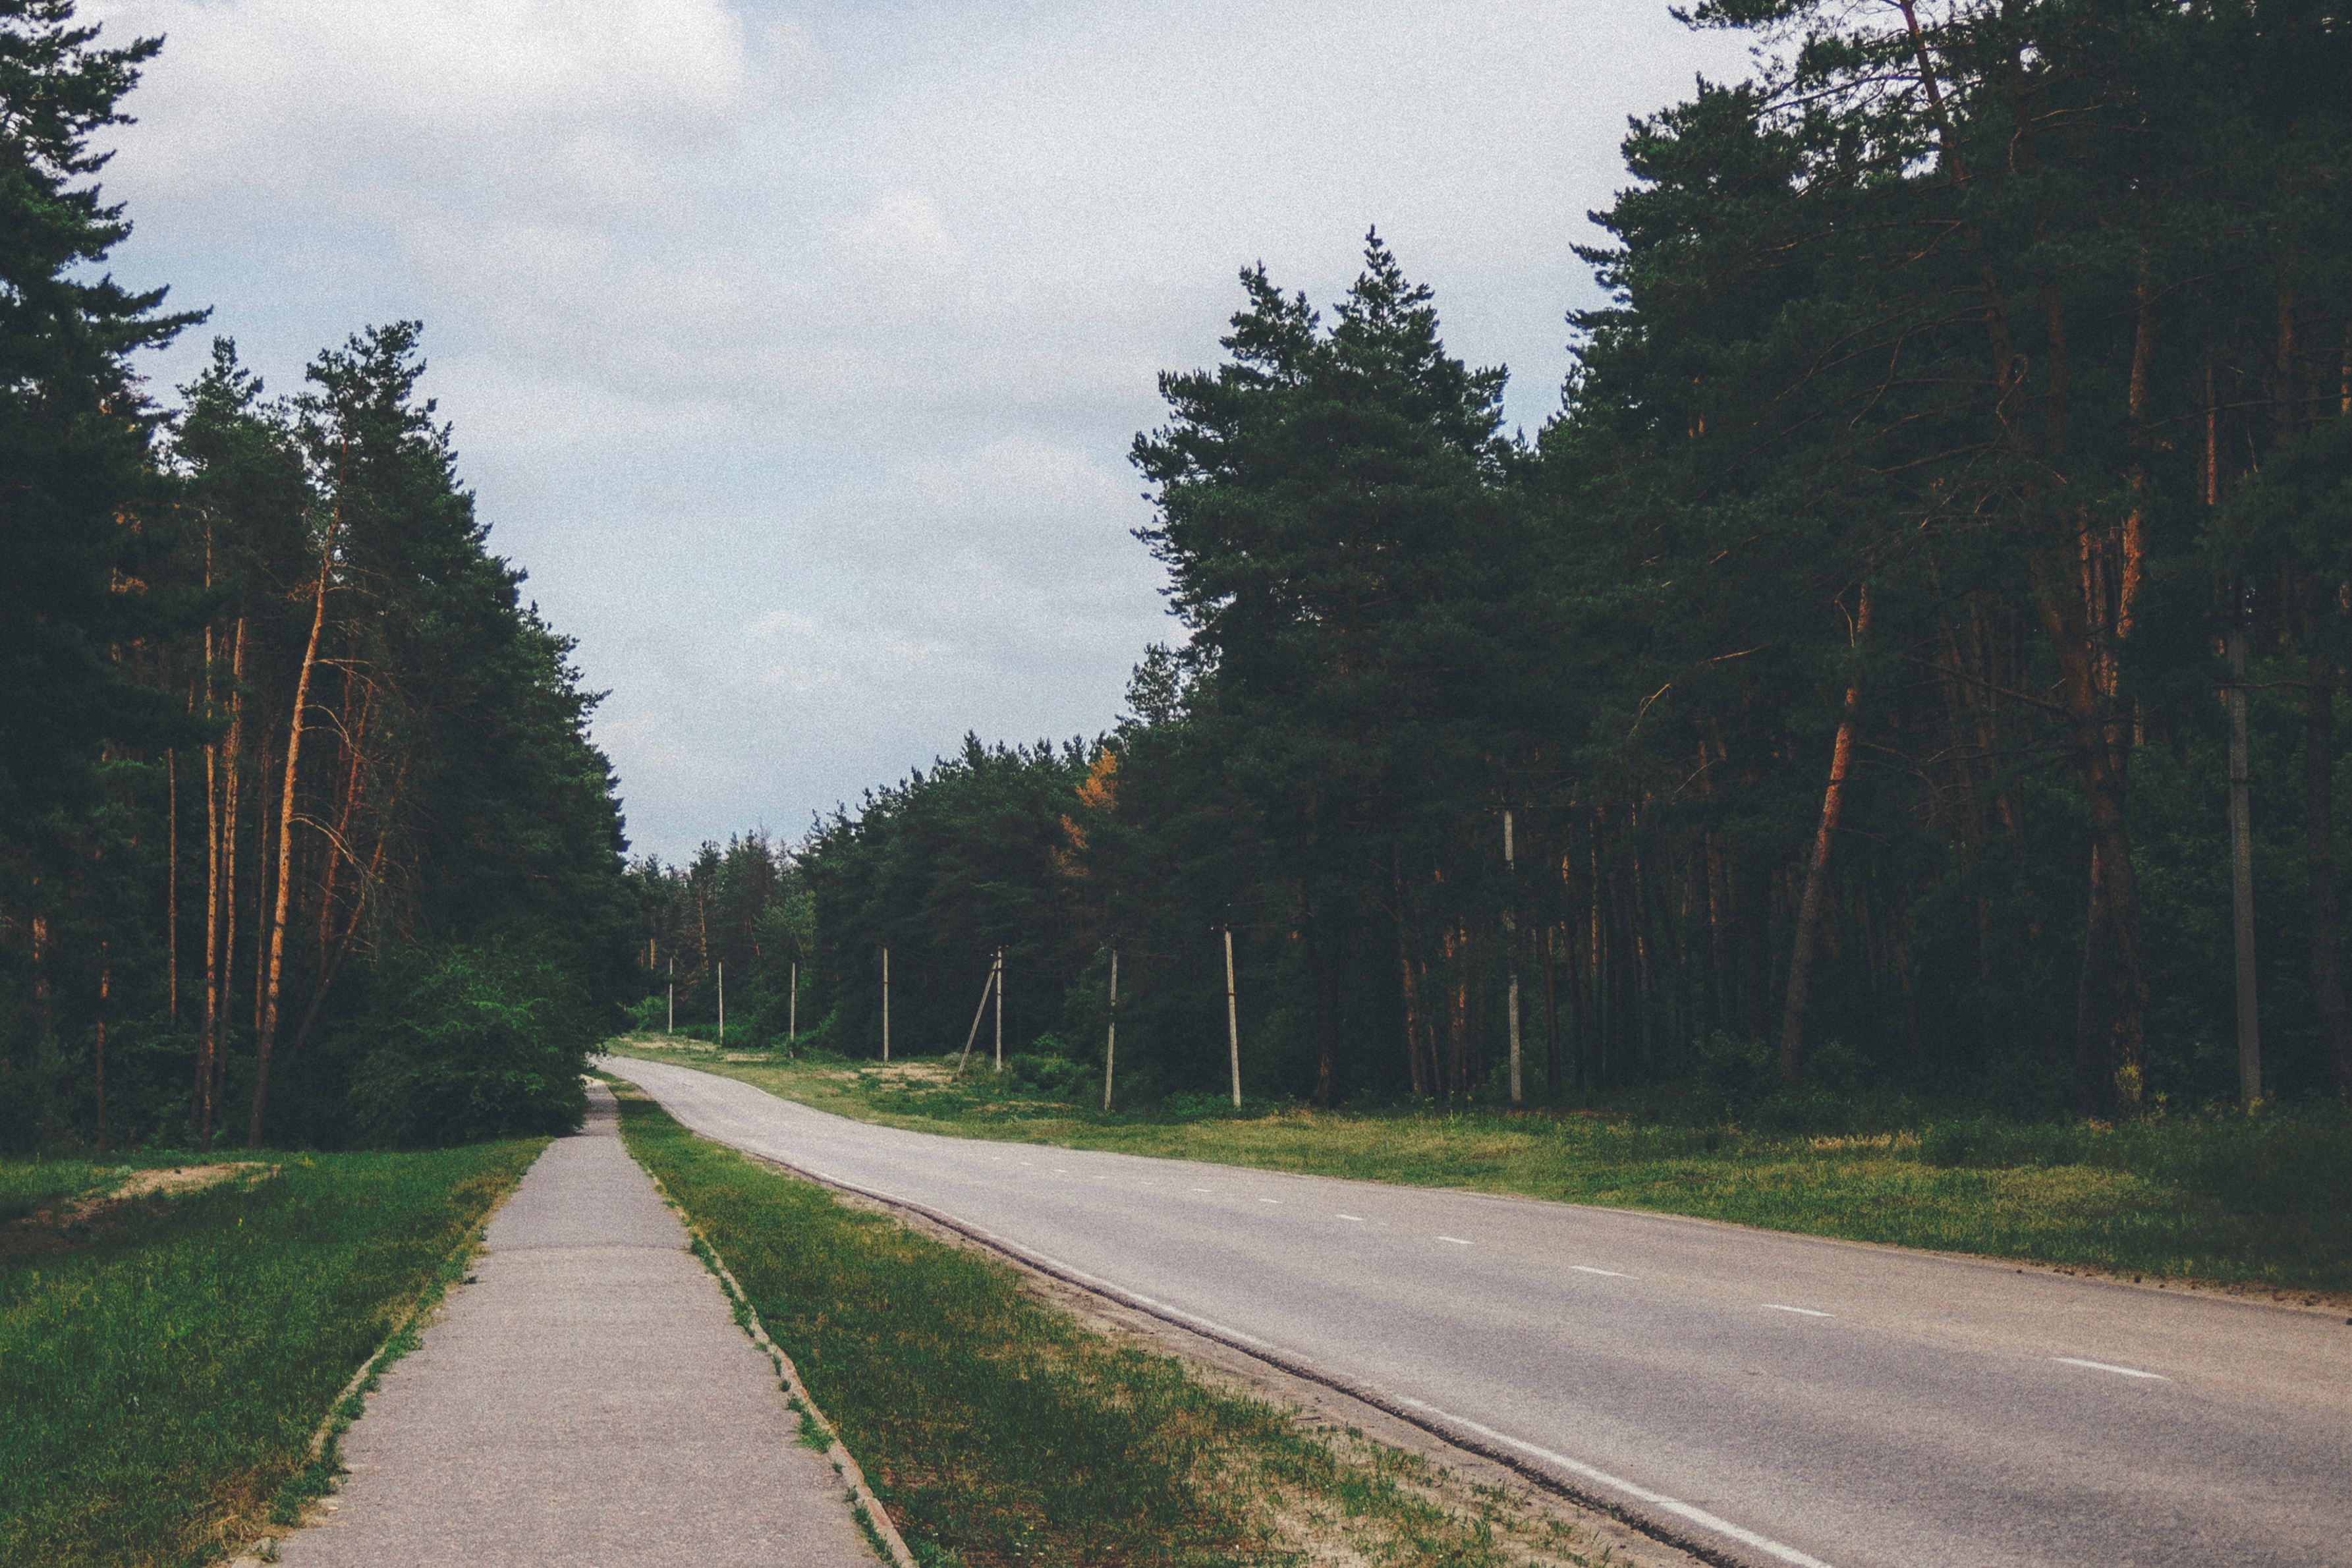
tree, forest, mountain, road, trail, hill, highway, road trip, infrastructure, habitat, rural area, natural environment, atmospheric phenomenon, woody plant